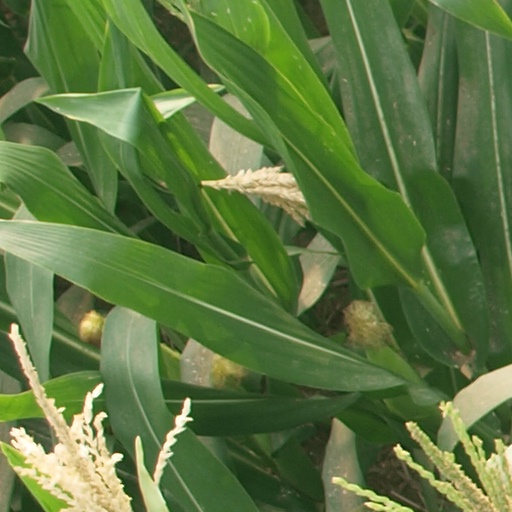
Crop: maize; corn